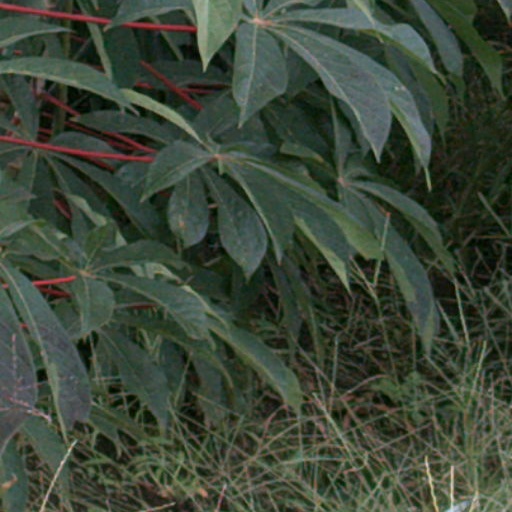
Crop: cassava